Snow School

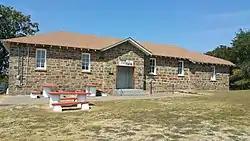

Snow School is a historic school building in the rural community of Snow, Oklahoma, approximately 18 miles north of Antlers, Oklahoma. The school was added to the National Register of Historic Places in 1988.